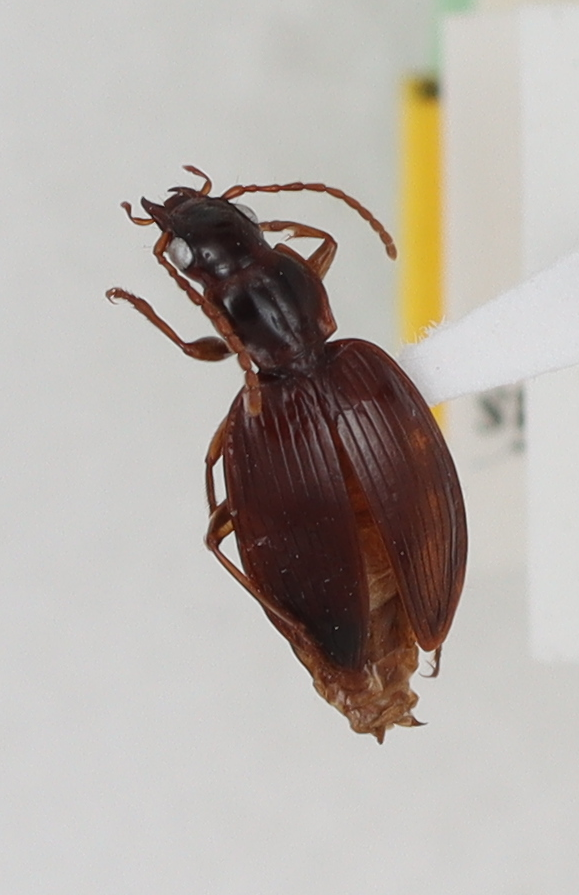
Scientific name: Blackburnia kilauea
Plot: 15
Trap: S
Collected: 20190605